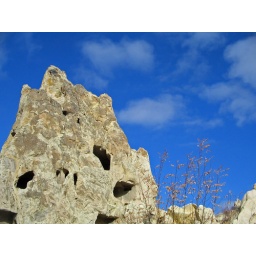
Cliffside Caves in Cappadoccia, Turkey. Somehow got a blue sky and good highlights with a Canon A400.